PLCKESZ G286.6-31.3

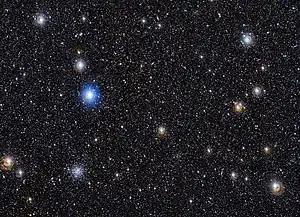
Image of the Galaxy Cluster taken by the Wide-Field Imager along with its MPG/ESO 2.2 metre telescope.

PLCKESZ G286.6-31.3 is a galaxy cluster that is seen through the outer fringes of the Large Magellanic Cloud. It has 530 trillion times the Sun's mass, up to 100 galaxies, more than 700 star clusters, and hundreds to thousands of supergiant stars. It is invisible to the naked eye.